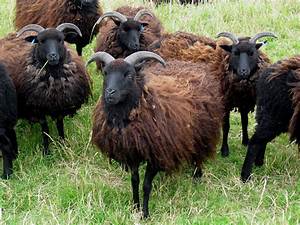
Label: sheep